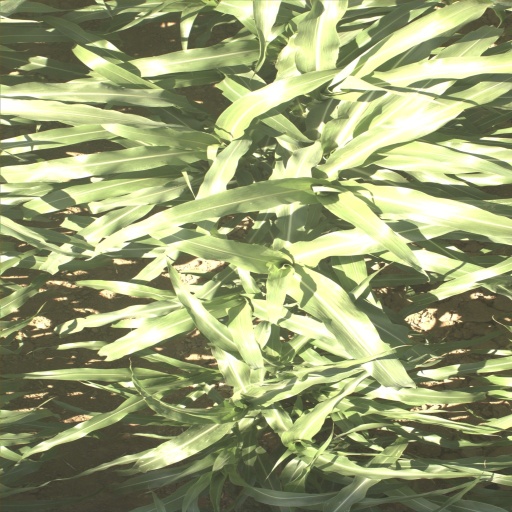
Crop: sorghum